Tellnes mine

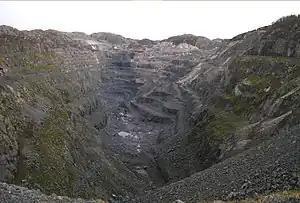
View of the open pit mine

The Tellnes mine is one of the largest titanium mines in Europe. The mine is located about northeast of the Jøssingfjorden in Sokndal municipality in Rogaland county, Norway. The mine has reserves amounting more than of ore grading 18% titanium. The deposit of titanium was discovered in 1954 and production at the mine began in October 1960. Each year there is about of ore and of rock waste removed from the open-pit mine. This resulted in about of ilmenite concentrate from the mine in 1999.